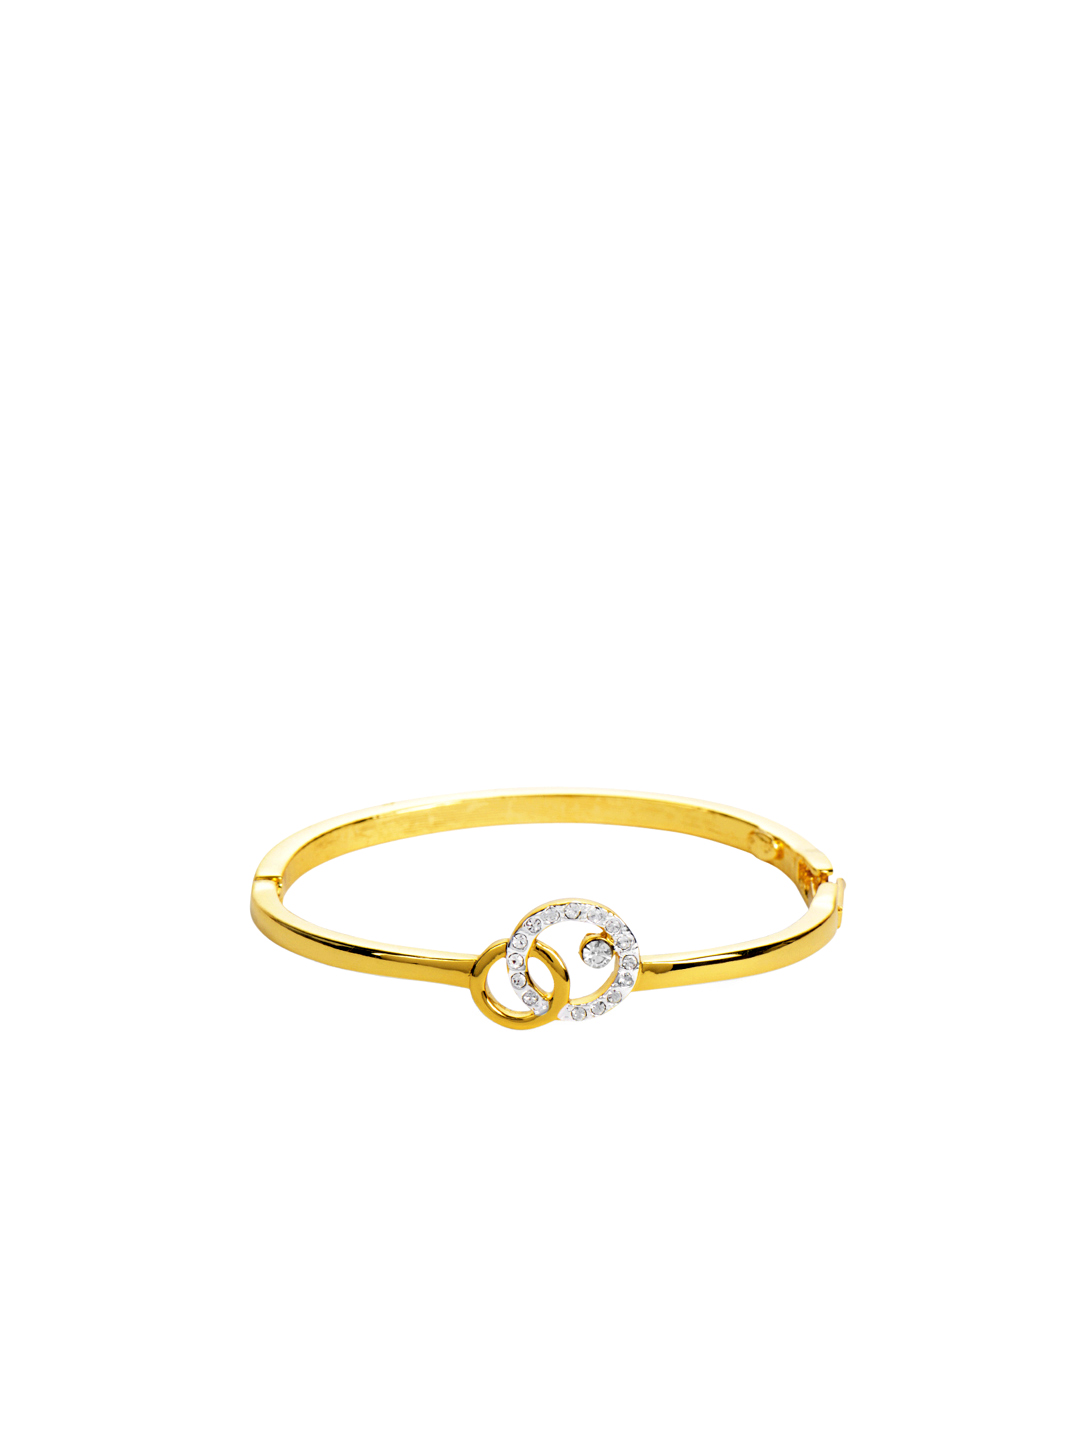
Estelle Women Bracelet
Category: Accessories / Jewellery / Bracelet
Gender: Women
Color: Gold
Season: Winter 2016
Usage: Casual